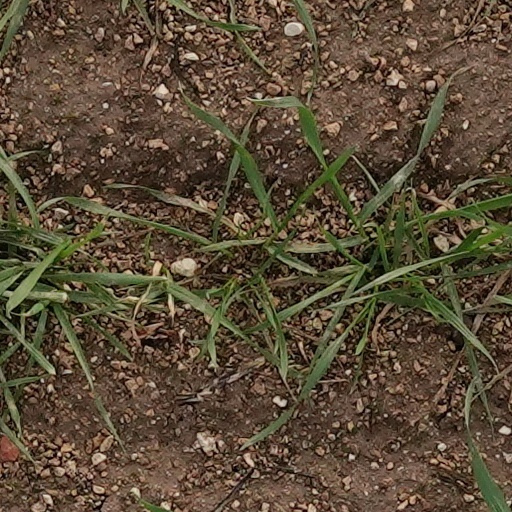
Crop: wheat